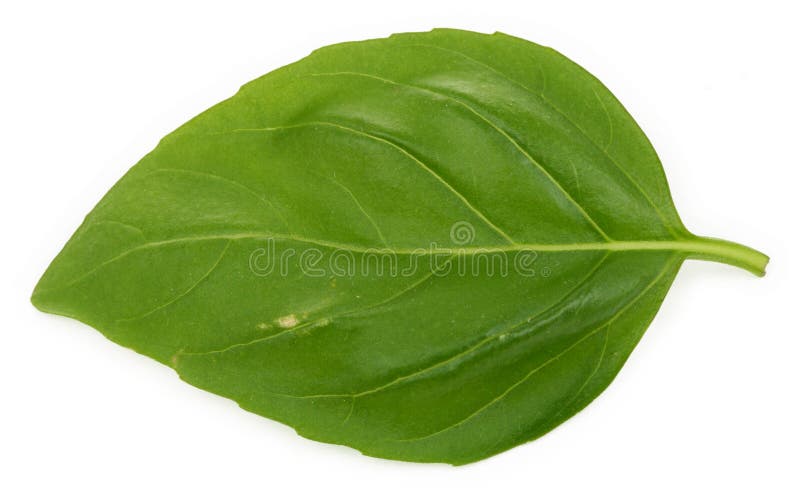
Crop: unknown
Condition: basil